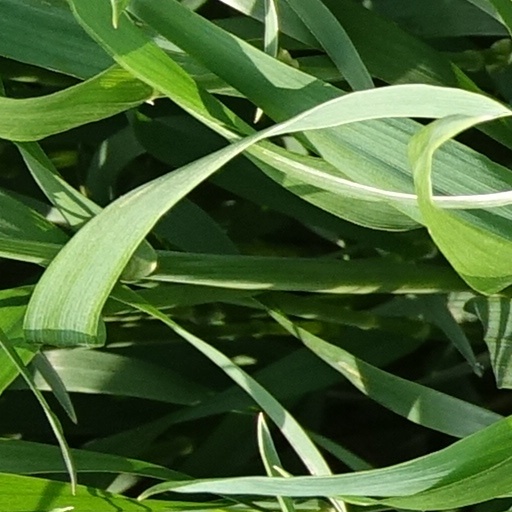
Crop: wheat